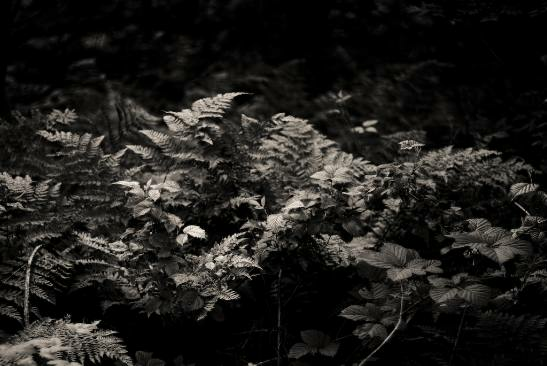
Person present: No